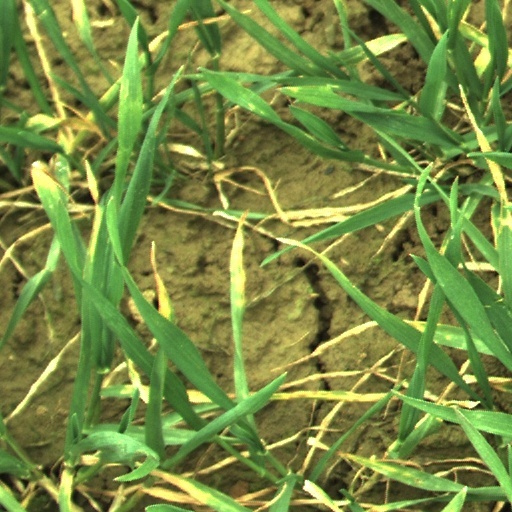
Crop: wheat